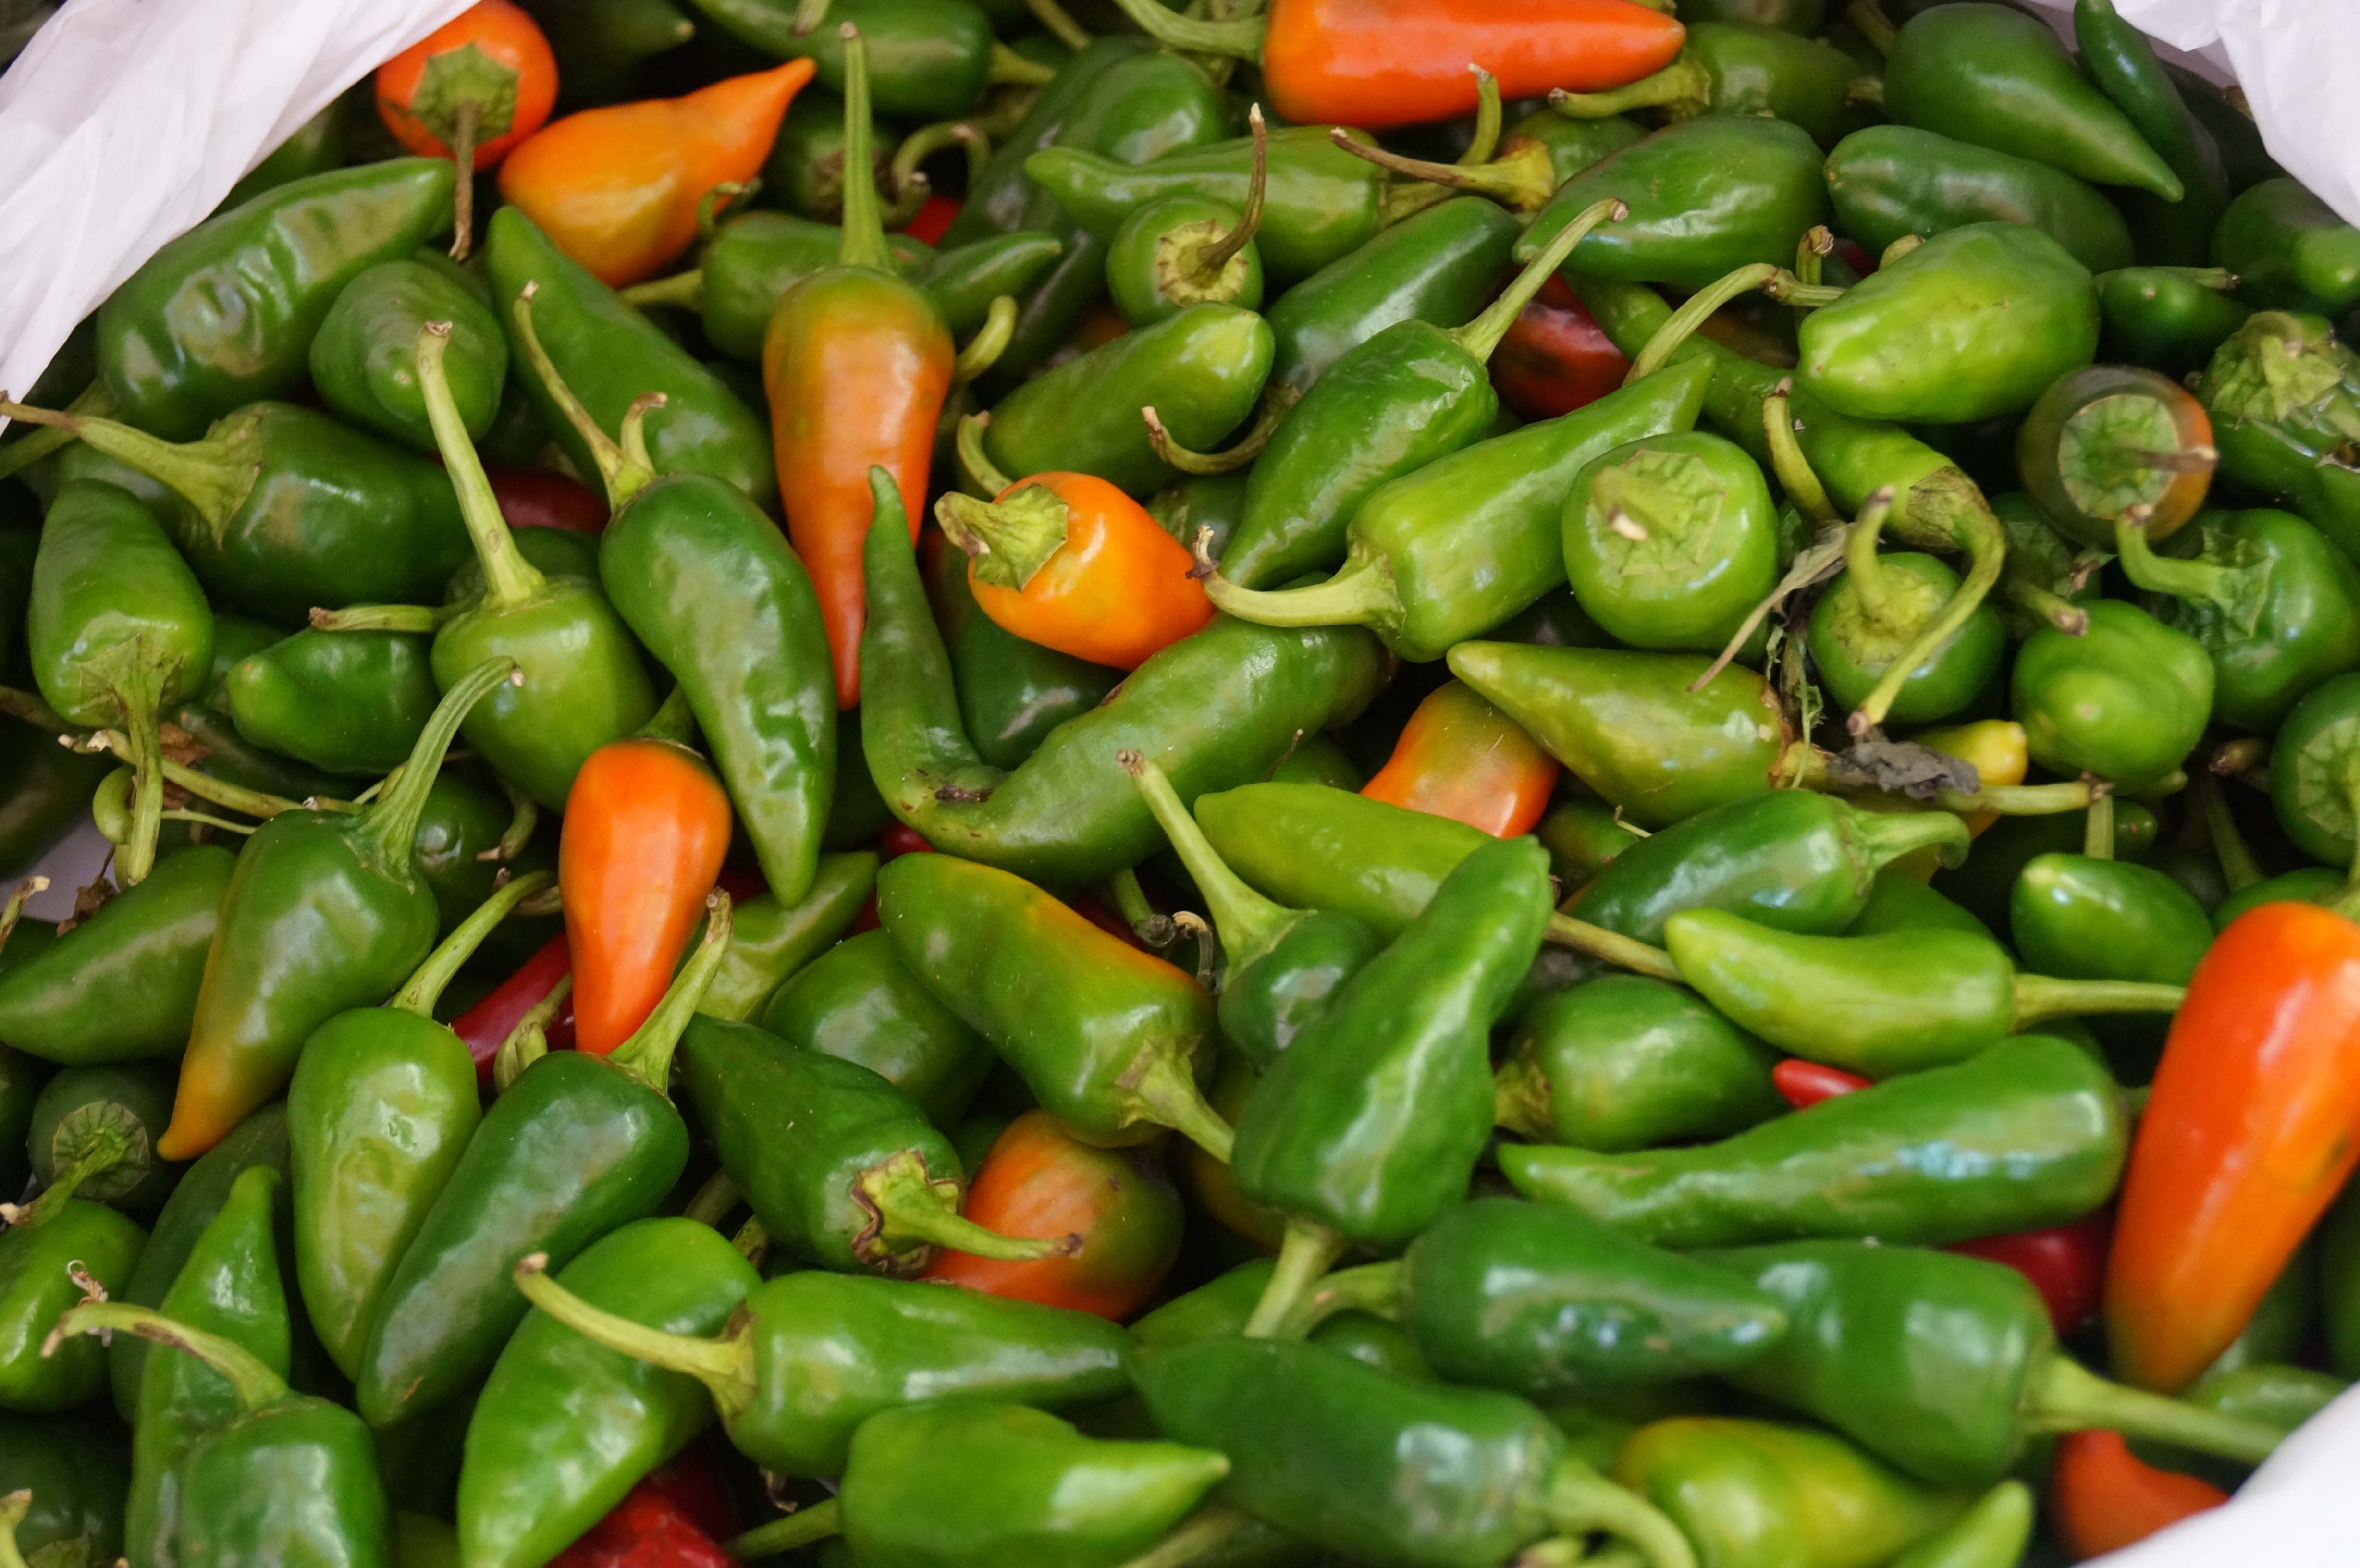
sharp, plant, dish, food, green, produce, vegetable, market, healthy, close, salty, peppers, bell pepper, vegetarian, tenerife, paprika, flowering plant, jalapeno, chili pepper, mild, piementos, cayenne pepper, land plant, bird's eye chili, serrano pepper, malagueta pepper, peperoncini, bell peppers and chili peppers, pimiento, tabasco pepper